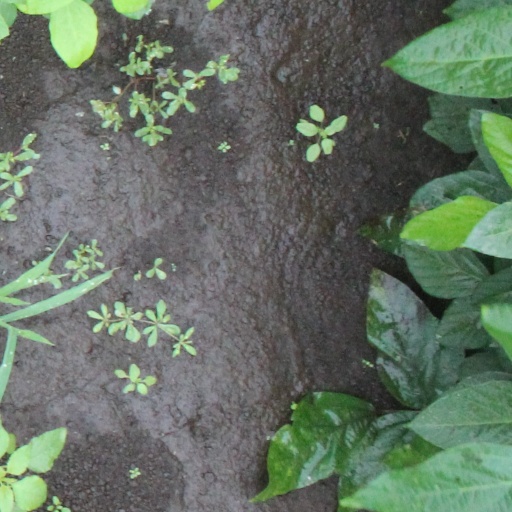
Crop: soybean